Yehezkel Chazom

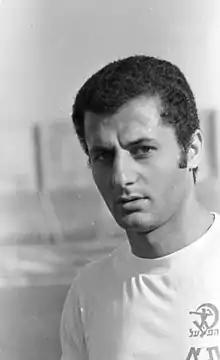
Chazom in 1969

Yehezkel Chazom (also spelled Yehezkel Hazum; 1947 – 21 March 2023) was an Israeli footballer who played as a forward for Hapoel Tel Aviv. He competed at the 1970 FIFA World Cup, having previously played for the Israel national team during the 1966 World Cup qualifying campaign.